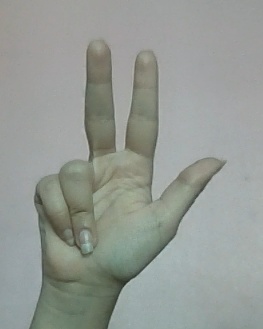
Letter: al